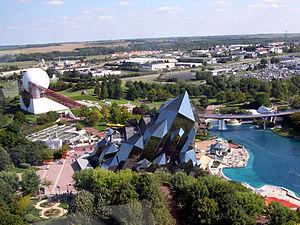
Photo prise de la Gyrotour au Futuroscope en Août 2006. On y voit notamment le Pavillon du Futuroscope et le Kinémax.
Le Parc du Futuroscope, ouvert le 31 mai 1987 dans les communes de Jaunay-Clan et Chasseneuil-du-Poitou, comporte une vingtaine d'attractions, présentées dans des pavillons aux formes à la fois futuristes et intemporelles, utilisant des formes géométriques élémentaires ou plus complexes évoquant le monde minéral, et défiant parfois les principes de l'architecture comme l'horizontalité et la verticalité.
La Gyrotour est une tour panoramique située au Parc du Futuroscope de Poitiers.